The Old West (film)

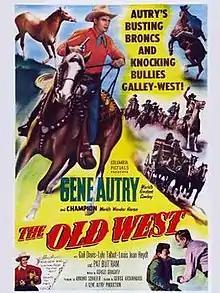

The Old West is a 1952 American Western film directed by George Archainbaud and starring Gene Autry. The film's sets were designed by the art director Charles Clague.